Tribuno Memmo

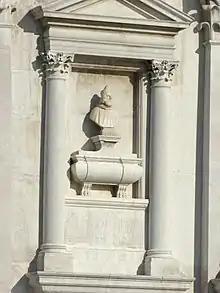
Statue of Tibuno Memmo

Tribuno Memmo (died 991) was the 25th Doge of Venice who served from 979 to 991.